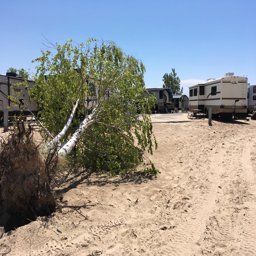
a tree blown out of the ground , next to a camper .